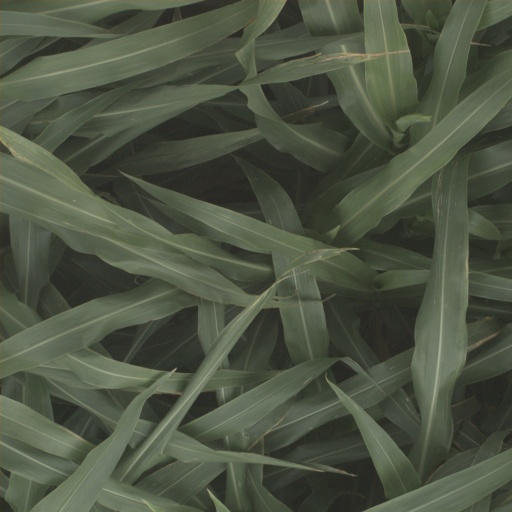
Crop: sorghum